TMEM248

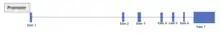
Figure 1. Bird's eye view of "TMEM248" promoter region and gene.

TMEM248 contains 7 exons, seen in Figure 1. A single gene can have multiple isoforms produced by alternative splicing. TMEM248 has four isoforms summarized in Table 1.